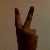
The image shows a hand gesture representing the number 2 in Indian Sign Language.